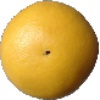
Label: Grapefruit White 1